Vineyard designated wine

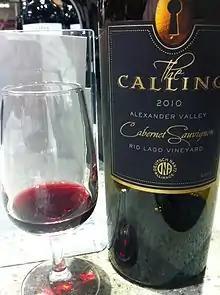
A vineyard designated Cabernet Sauvignon from the Rio Lago Vineyard in the Alexander Valley region of Sonoma Valley, California.

A vineyard designated wine is a wine produced from the product of a single vineyard with that vineyard's name appearing on the wine label.